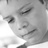
Emotion: sad